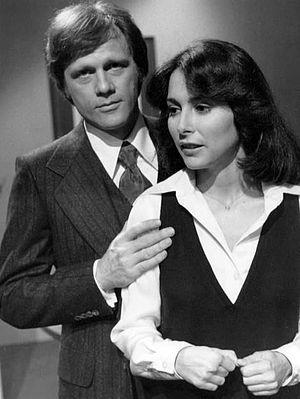
Toni Kalem est une scénariste, réalisatrice et actrice américaine née en 1956 au New Jersey.
Leon Russom est un acteur américain connu notamment pour son rôle du Général Jonathan Krantz, qui est à la tête du Cartel dans de la série télévisée Prison Break. Il fut marié à l'actrice Karen Grassle.